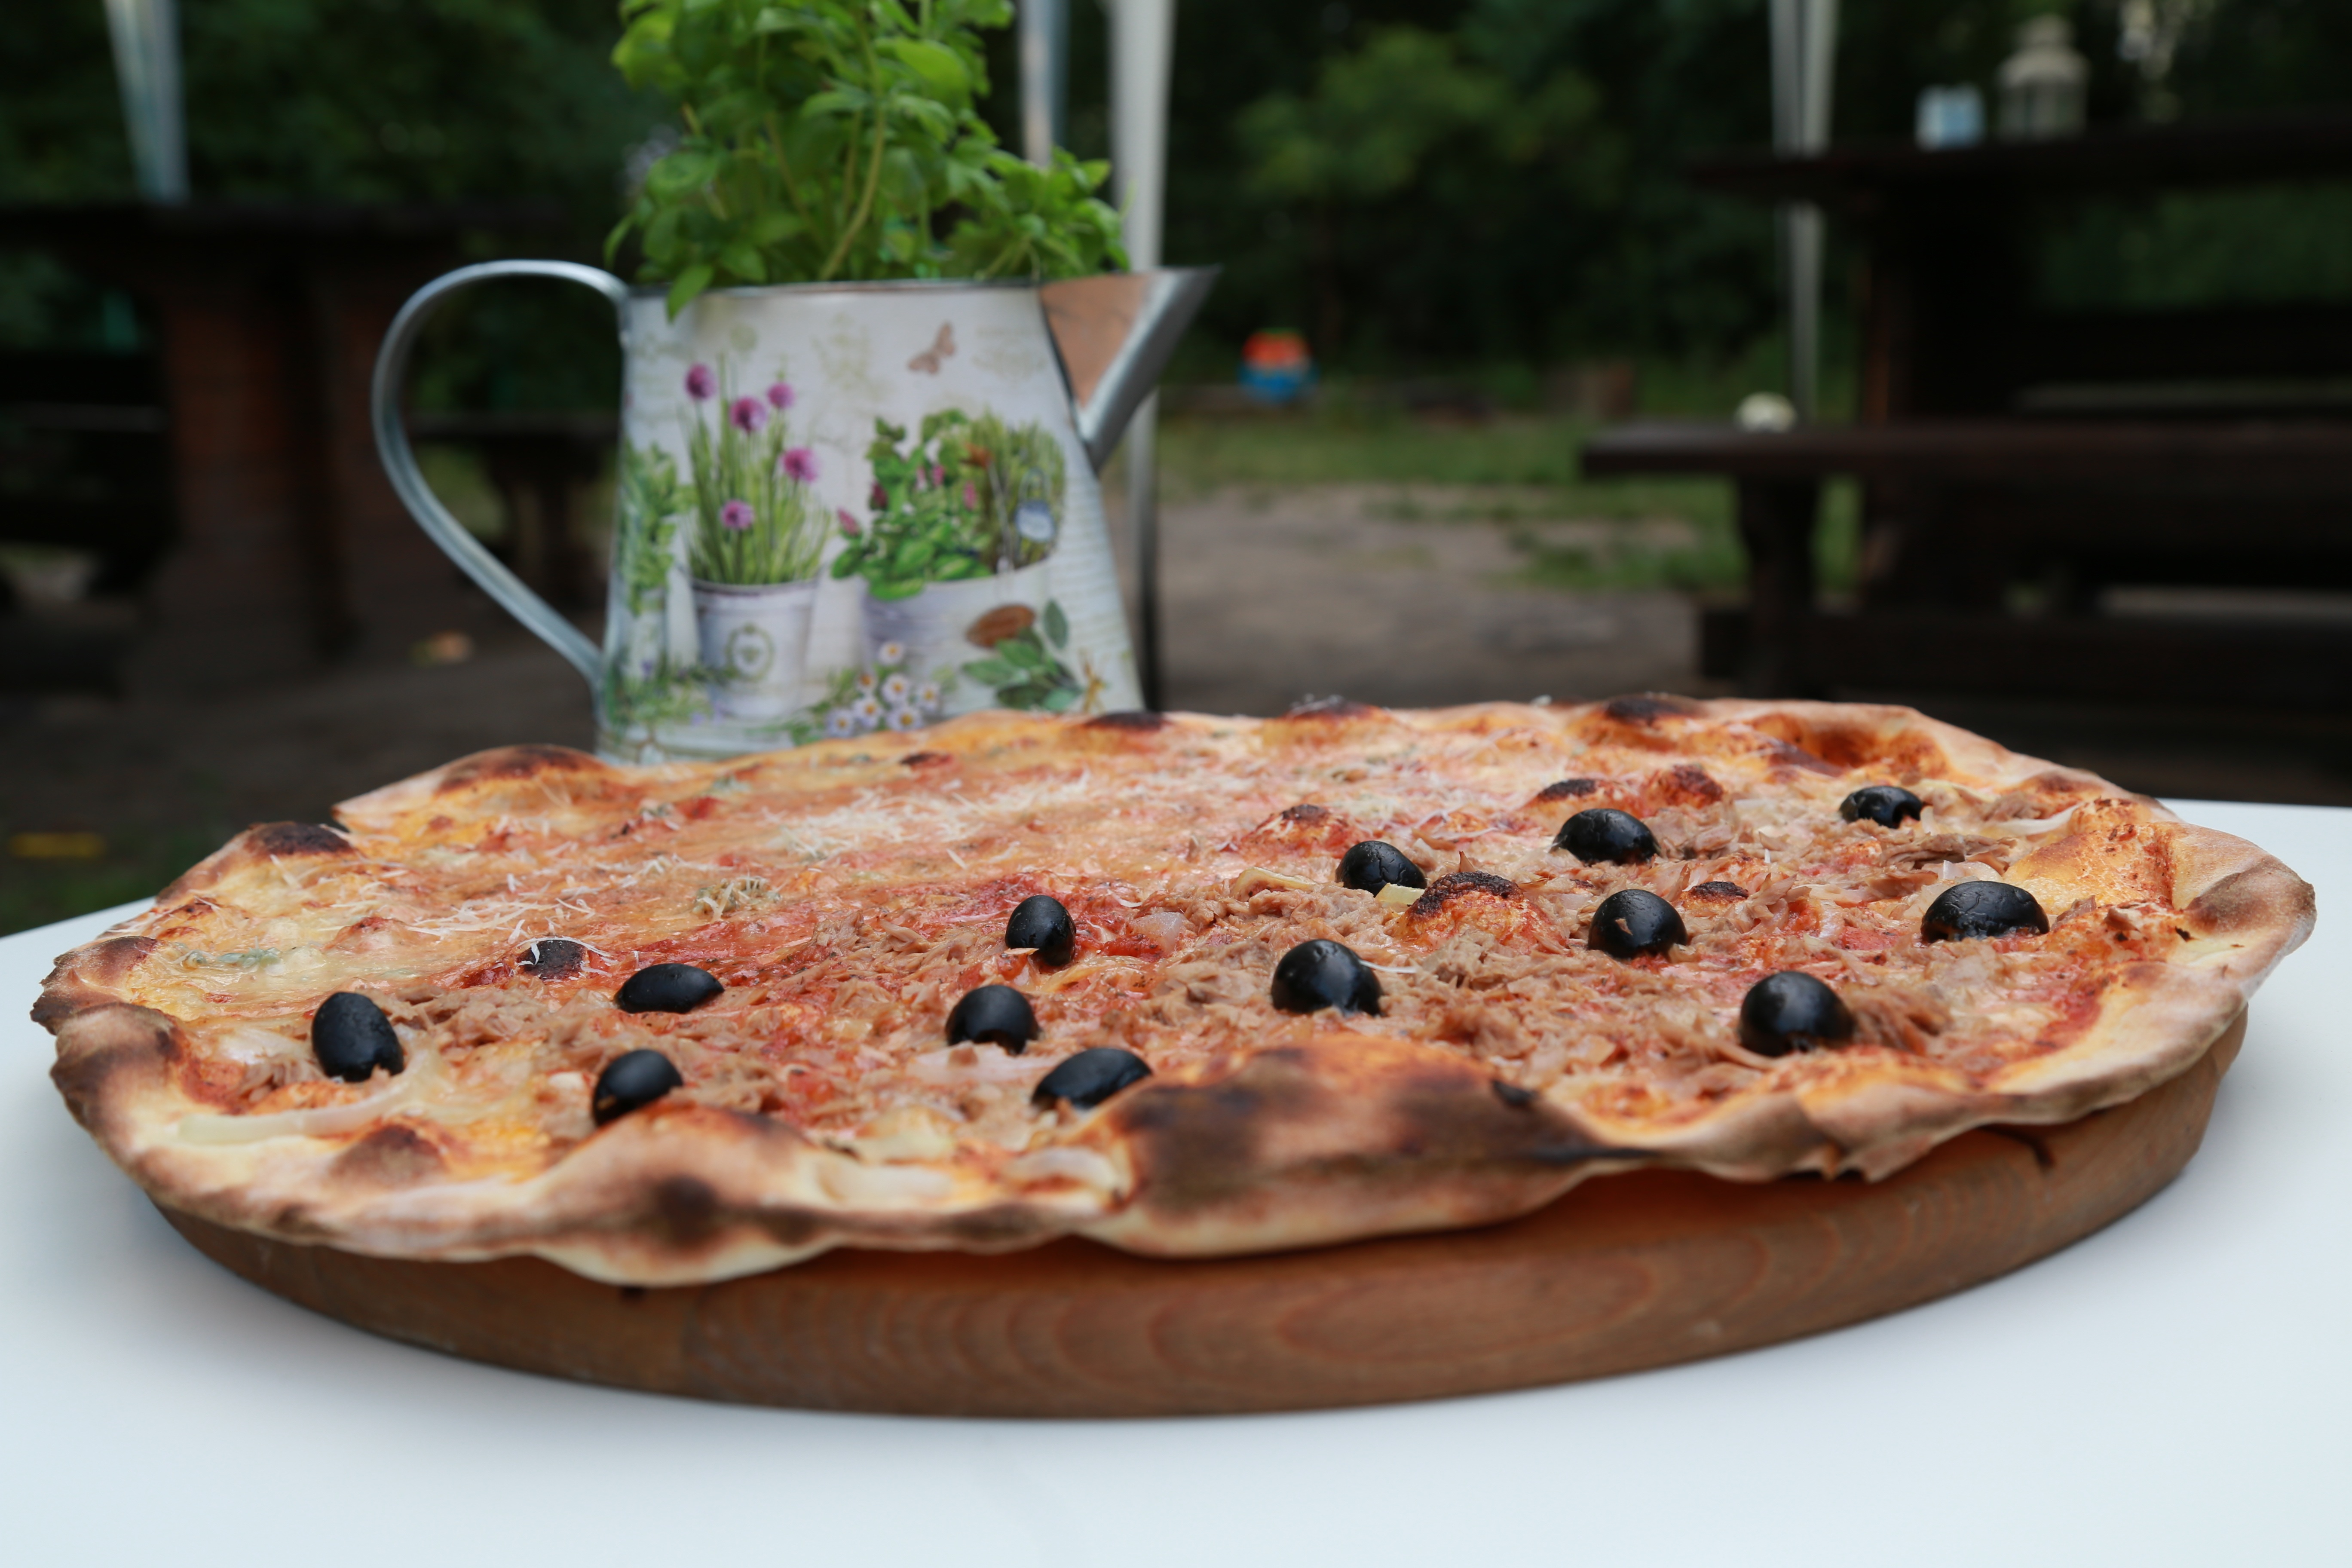
dish, meal, food, produce, fresh, kitchen, garden, breakfast, eat, cuisine, pizza, tomato, eating, dinner, tasty, italian, tuna, italian food, an italian dish, the olives, european food